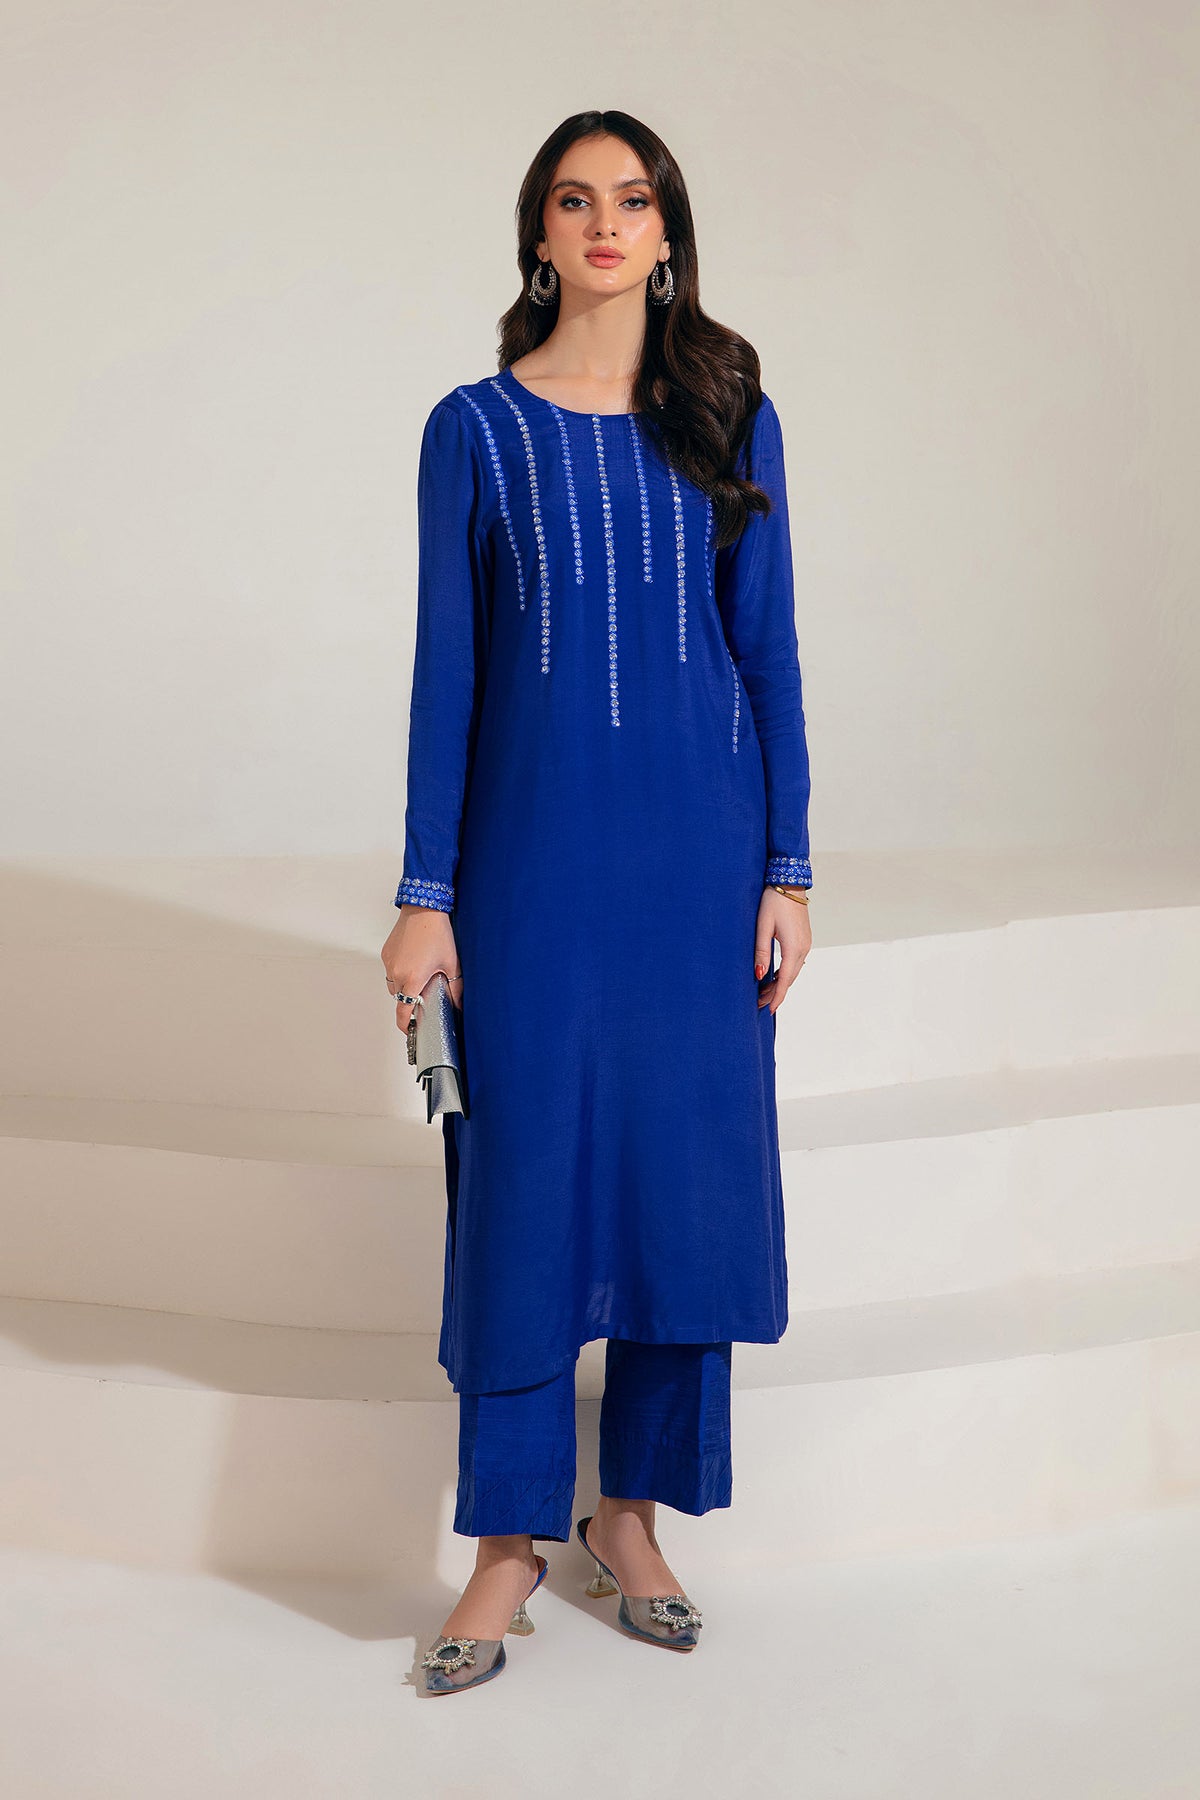
royal embroidered kurta set